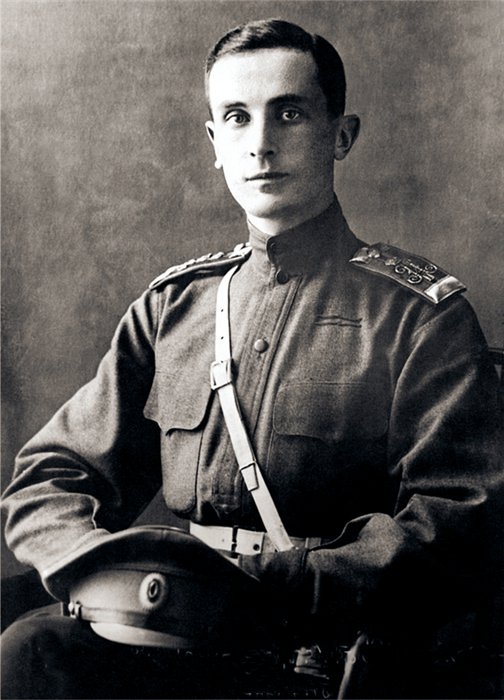
เฟลิกซ์ ยูซ์ป็อป

|name=เจ้าชายเฟลิกซ์ เฟลิกโซวิช ยูซูป็อป
|house=ตระกูลยูซูปอฟ|ยูซูปอฟ
|father=เคานต์เฟลิกซ์ เฟลิกโซวิช ซูมาโรคอฟ-เอลส์ตัน
|mother=ซีไนดา ยูซูโปวา|เจ้าหญิงซีไนดา นีโกลาเยฟนา ยูซูโปวา
|image=Prince Felix Yusupov.jpg
|full name=เฟลิกซ์ เฟลิกโซวิช ยูซูปอฟ
|birth_place=พระราชวังโมอิกา เซนต์ปีเตอส์เบิร์ก จักรวรรดิรัสเซีย
|death_place=ปารีส ประเทศฝรั่งเศส
|spouse=เจ้าหญิงอีรีนา อเล็กซานดราอฟนาแห่งรัสเซีย
|place of burial=Sainte-Geneviève-des-Bois Russian Cemetery
|issue=เจ้าหญิงอีรีนา เฟลิกโซฟนา ยูซูโปวา
เจ้าชายเฟลิกซ์ เฟลิกโซวิช ยูซูปอฟ เคานต์ซูมาโรคอฟ-เอลส์ตัน (; – 27 กันยายน ค.ศ. 1967) เป็นขุนนางชาวรัสเซียจากตระกูลยูซูปอฟที่เป็นที่รู้จักจากการมีส่วนร่วมในการลอบสังหารกริกอรี รัสปูติน และสมรสกับเจ้าหญิงอีรีนา อเล็กซานดราอฟนาแห่งรัสเซีย|เจ้าหญิงอีรีนา อเล็กซานดราอฟนา พระราชนัดดาในจักรพรรดินิโคลัสที่ 2 แห่งรัสเซีย
== ประวัติ ==
ไฟล์:The Yusupov family. Prince Felix, Prince Nicholas, Count Felix Felixovich Sumarkov-Elston and Princess Zinaida.jpg|thumb|left|ยูซูป๊อปและครอบครัวของเขา เจ้าชายเฟเลกซ์, เจ้าชายนิโคลัส, เคาท์ เฟเลกซ์ ฟิโลวิส ซูมานอฟ และเจ้าหญิงซาเนียดาร์
ไฟล์:Yusupovirina.jpg|thumb|190px|เจ้าชายยูซูป๊อปและคู่สมรส, Princess Irina Alexandrovna of Russia, 1913
เฟลิกซ์ ยูซูป๊อป เกิดในเซนต์ปีเตอส์เบิร์กเมื่อ 23 มีนาคม 1886 ครอบครัวที่เป็นเจ้าของเหมืองแร่ขนาดใหญ่มีผลกำไรและรายการซื้อขายจากลูกค้าชนชั้นสูงจากสินค้าจำพวกที่ทำจากขนสัตว์ของเขาเป็นอย่างมาก ในปี 1909 เขาย้ายไปศึกษาที่มหาวิทยาลัยฟอร์ดวิทยาลัย เขายังเป็นสมาชิกของคลับ Bullingdon และเป็นที่ยอมรับใน Oxford University สำหรับสังคมคนรัสเซีย เมื่อ 22 กุมภาพันธ์ 1914 ยูซูป๊อปอภิเสกสมรสกับ เจ้าหญิง ไอริน่า อเล็กซานโดรว่า หลานสาวของนิโคลัสที่สองในพระราชวังอนิคอฟ (Anichkov) ในฐานะที่เป็นผู้วางแผนสังหารรัสปูติน "ครอบครัว ยูซูป๊อป ถูกกล่าวหาว่าร่ำรวยที่สุดในรัสเซีย เขาเป็นเพียงคนเดียวที่เป็นทายาทผู้ชายที่รอดตายของครอบครัวยูซูป๊อป พี่ชายเขาที่แก่กว่าห้าปี นิโคไลถูกฆ่าตาย ในการต่อสู้ทางสงครามกลางเมืองโดยกลุ่มทหารแดงมานานหลายปีก่อนหน้านี้. "
=== ช่วงสงครามโลกครั้งที่ 1 ===
ในช่วงแรกของช่วงสงครามโลกครั้งที่ 1 เจ้าชายยูซูป๊อป แปลงปีกของพระราชวัง มอยเกียร์ ของเขาเป็นโรงพยาบาลสำหรับทหารที่ได้รับบาดเจ็บ ในฐานะที่เป็นลูกชายคนเดียวของตระกูล ก็สามารถที่จะหลีกเลี่ยงการเข้าร่วมกองกำลังติดอาวุธ เขาได้เข้าไปในโรงเรียนนายร้อยทหารและเอาหลักสูตรการฝึกอบรมของเจ้าหน้าที่ แต่เขาไม่มีความตั้งใจในการเข้าร่วมรัฐบาล พฤติกรรมของเขาถูกวิพากษ์วิจารณ์จากสมาชิกคนอื่นๆของราชสำนัก แกรนด์ดัชเชสโอลก้า ให้ความเห็นว่า "เขาแทบไม่ได้ทำอะไร; ไม่เต็มใจที่จะทำงานใดๆเพื่อรัฐบาลจักรวรรดิรัสเซีย"
ในปี 1915 มอริซ เพเลโลกูล (Paléologue) เอกอัครราชทูตฝรั่งเศสในมอสโกแสดงความคิดเห็น: "เจ้าชายเฟลิคส์ ยูซูป๊อปมีพรสวรรค์ที่มีปัญญารวดเร็วและรสนิยมความงาม แต่เขาค่อนข้างที่จะจินตนาการขี้อ้อนเกินไปมีแนวโน้มเป็นพวกรักร่วมเพศ" ในขณะเดียวกันเขาคัดค้านอิทธิพลที่กริกอรัสปูตินมีอำนาจชี้นำซาร์และซาร์รีน่าเหมือนกับสมาชิกของราชสำนัก
แต่แกรนด์ดุ๊วลาดิมีร์ แนะนำในสมุดบันทึกของเขาว่า ยูซูป๊อปได้มีความสัมพันธ์กับรัสปูติน: "เฟลิกซ์ ยูซูป๊อป ออกมาวางแผนเรื่องราวทั้งหมดกับฉันเพื่อนตบตารัสปูติน เขาได้รับความชื่นชอบภายในครั้งเดียวที่พบเจอ ... และหลังจากนั้นไม่นานรัสปูตินก็จะไว้วางใจเขาอย่างสมบูรณ์ พวกเขาเห็นพบเจอกัน เกือบทุกวันๆ และพูดคุยเกี่ยวกับทุกอย่าง รัสปูตินเริ่มเข้าไปในแผนการของเขา พวกเขาเพียงแค่พูดคุยหลักทรัพย์ในระหว่างการสนทนาของพวกเขาไม่มีที่สิ้นสุดก็เกินพอสำหรับหัวข้อการพูดคุยกันในแต่ละวัน และในที่สุดรัสปูตินก็ถูกวางยาพิษ ณ วังของยูซูปป๊อป แทงด้วยมีด ยิงด้วยปืนและโยนลงแม่น้ำเนวาร์ "
=== การลี้ภัยทางการเมือง ===
เจ้าชายยูซูป๊อปพยายามที่จะกอบกู้ราชวงค์จากความอ่อนแอของราชสำนักอันมีเหตุมาจากความงมงายในตัวรัสปูติน แต่ทว่า ทุกอย่างสายเกินไป ในช่วงการปฏิวัติกุมภาพันธ์ปี 1917 เขาได้หลบหนีออกจากรัสเซียผ่านทางเรือไปยังปารีส กองทัพคอมมิวนิสต์ไล่หลังมา เขาหนึออกไปได้อย่างจวนเจียน สิ่งของที่นำติดไม้ติดมือมาได้จึงมีเพียงเสื้อผ้าและเครื่องเพชร เขาต้องลี้ภัยและหลบหนีอย่างทุลักทุเลไปพร้อมกับครอบครัวเขาและผู้ติดตามอีกเล็กน้อย ภรรยา ลูกสาว คู่ขา และคนรับใช้ ระหว่างการลี้ภัยสิ่งที่เขาจะภาคภูมิใจที่จะเล่าให้ผู้อื่นฟังมีเพียงเรื่องการสังหารรัสปูติน หลังจากลงเรือที่อิตาลี เขาก็นั่งรถไฟต่อไปยังฝรังเศส พำนักในปารีสโดยใช้เครื่องเพชรแลกและต่อมาไปยังอังกฤษและที่พำนักสุดท้ายคือ อเมริกา
== เครือญาติ ==
==ผลงาน==
*
**
**
*
**
*
==บรรณานุกรม==
*
== อ้างอิง ==
==ข้อมูล==
*
* Greg King (author)|Greg King (1994) "The Last Empress. The Life & Times of Alexandra Feodorovna, tsarina of Russia". A Birch Lane Press Book.
* Margarita Nelipa (2010) "The Murder of Grigorii Rasputin. A Conspiracy That Brought Down the Russian Empire", Gilbert's Books. .
* Bernard Pares (1939) "The Fall of the Russian Monarchy. A Study of the Evidence". Jonathan Cape. London.
* Vladimir Purishkevich|Vladimir Pourichkevitch (1924) "Comment j'ai tué Raspoutine. Pages de Journal". J. Povolozky & Cie. Paris
==หล่งข้อมูลอื่น==
* "The Yusupovs' Palace on Moika, Saint Petersburg" – Family nest until 1919
* "Lost Splendour" – Yusupov's self-biography until 1919 (online). Printed in 1952, .
*
* Читать онлайн "The Last Tsar: Emperor Michael II" автора Crawford Donald - RuLIT.Net - Страница 26
หมวดหมู่:บุคคลที่เกิดในปี พ.ศ. 2430
หมวดหมู่:บุคคลที่เสียชีวิตในปี พ.ศ. 2510
หมวดหมู่:บุคคลจากเซนต์ปีเตอส์เบิร์ก
หมวดหมู่:ฆาตรกรชาวรัสเซีย
หมวดหมู่:ขุนนางรัสเซีย